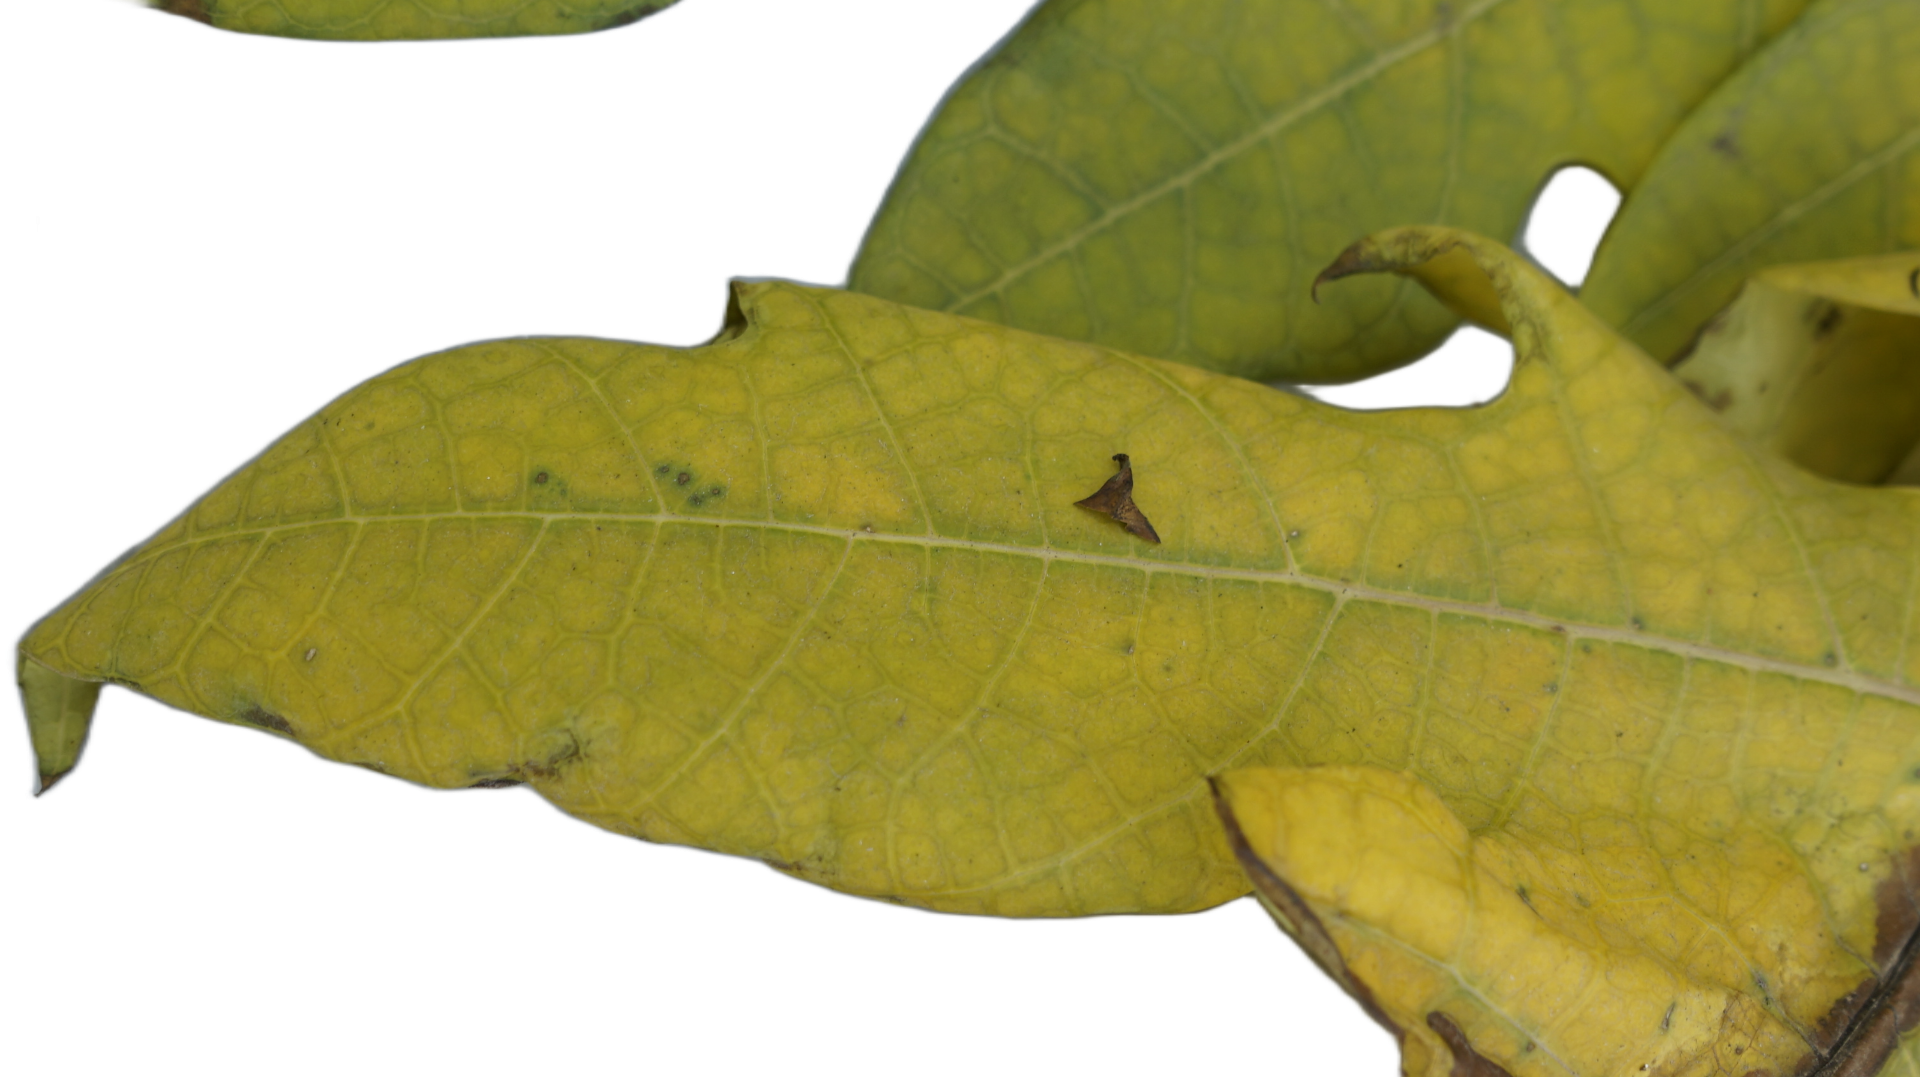
Crop: Papaya
Label: Yellow_Necrotic_Spots_Holes